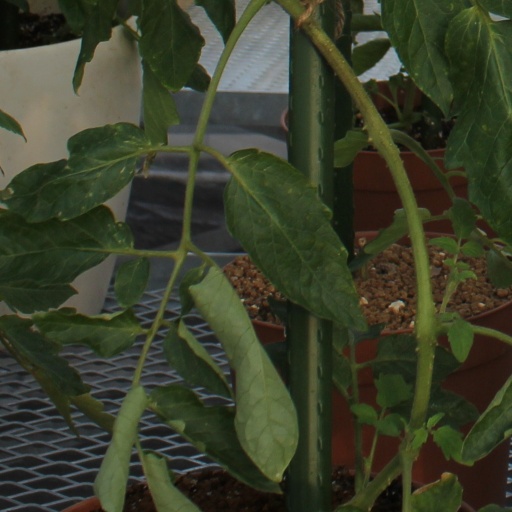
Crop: tomato